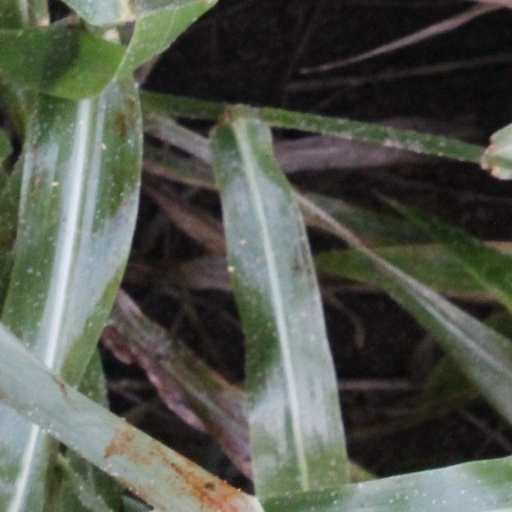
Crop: sorghum